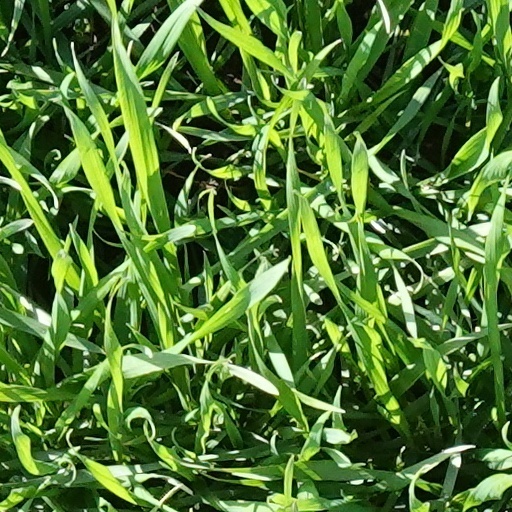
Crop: wheat